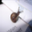
Label: snail